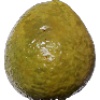
Label: guava